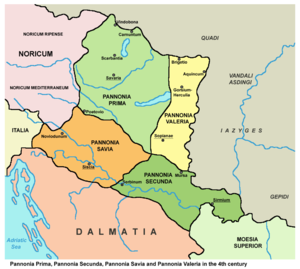
Radagaisus
Provinserne Pannonia og Noricum var de første, der blev angrebet af goterne.
Radagaisus var en gotisk konge, som stod i spidsen for en invasion af det Vestromerske rige i perioden 405-406. Invasionen spredte rædsel, først i provinserne i det nuværende Ungarn og Østrig, og derefter i Norditalien. Efter at goterne havde huseret i Italien i et halvt års tid, fik den romerske hærfører Stilicho samlet så mange tropper, at han kunne indlede et modangreb. Goterne måtte opgive deres belejring af Firenze og kort efter blev Radagaisus fanget og henrettet.